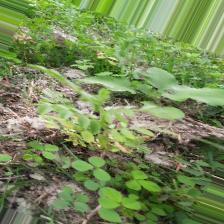
Label: Ascochyta blight